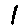
Label: 1